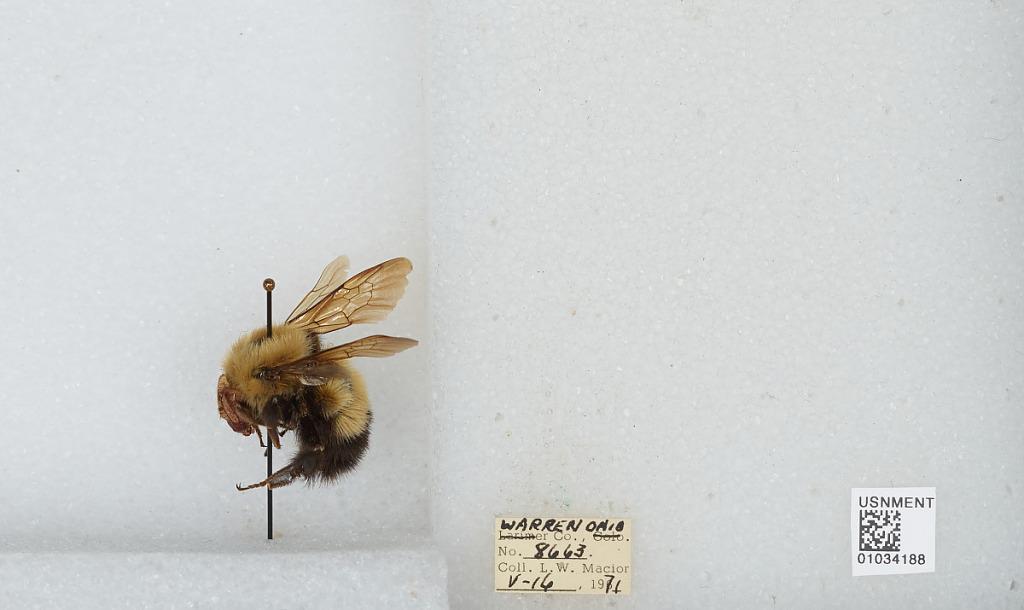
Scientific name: Bombus (Pyrobombus) perplexus Cresson
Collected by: L. Macior
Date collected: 1971-5-16
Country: United States
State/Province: Ohio
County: Warren
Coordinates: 39.4242, -84.1856